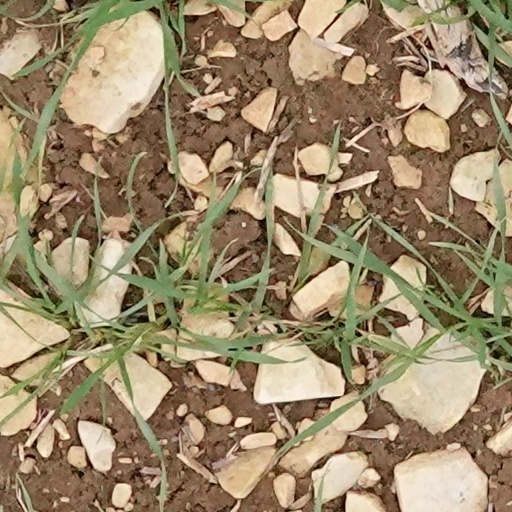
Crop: wheat